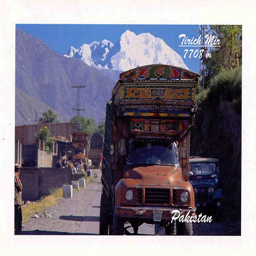
A large transport truck driving down a rural road.
a covered truck traveling down a road next to shrubbery and houses.
A vehicle rides down the road next to another.
A CITY BUS IS ON THE STREET IN THE CITY
A small bus is driving down the road.